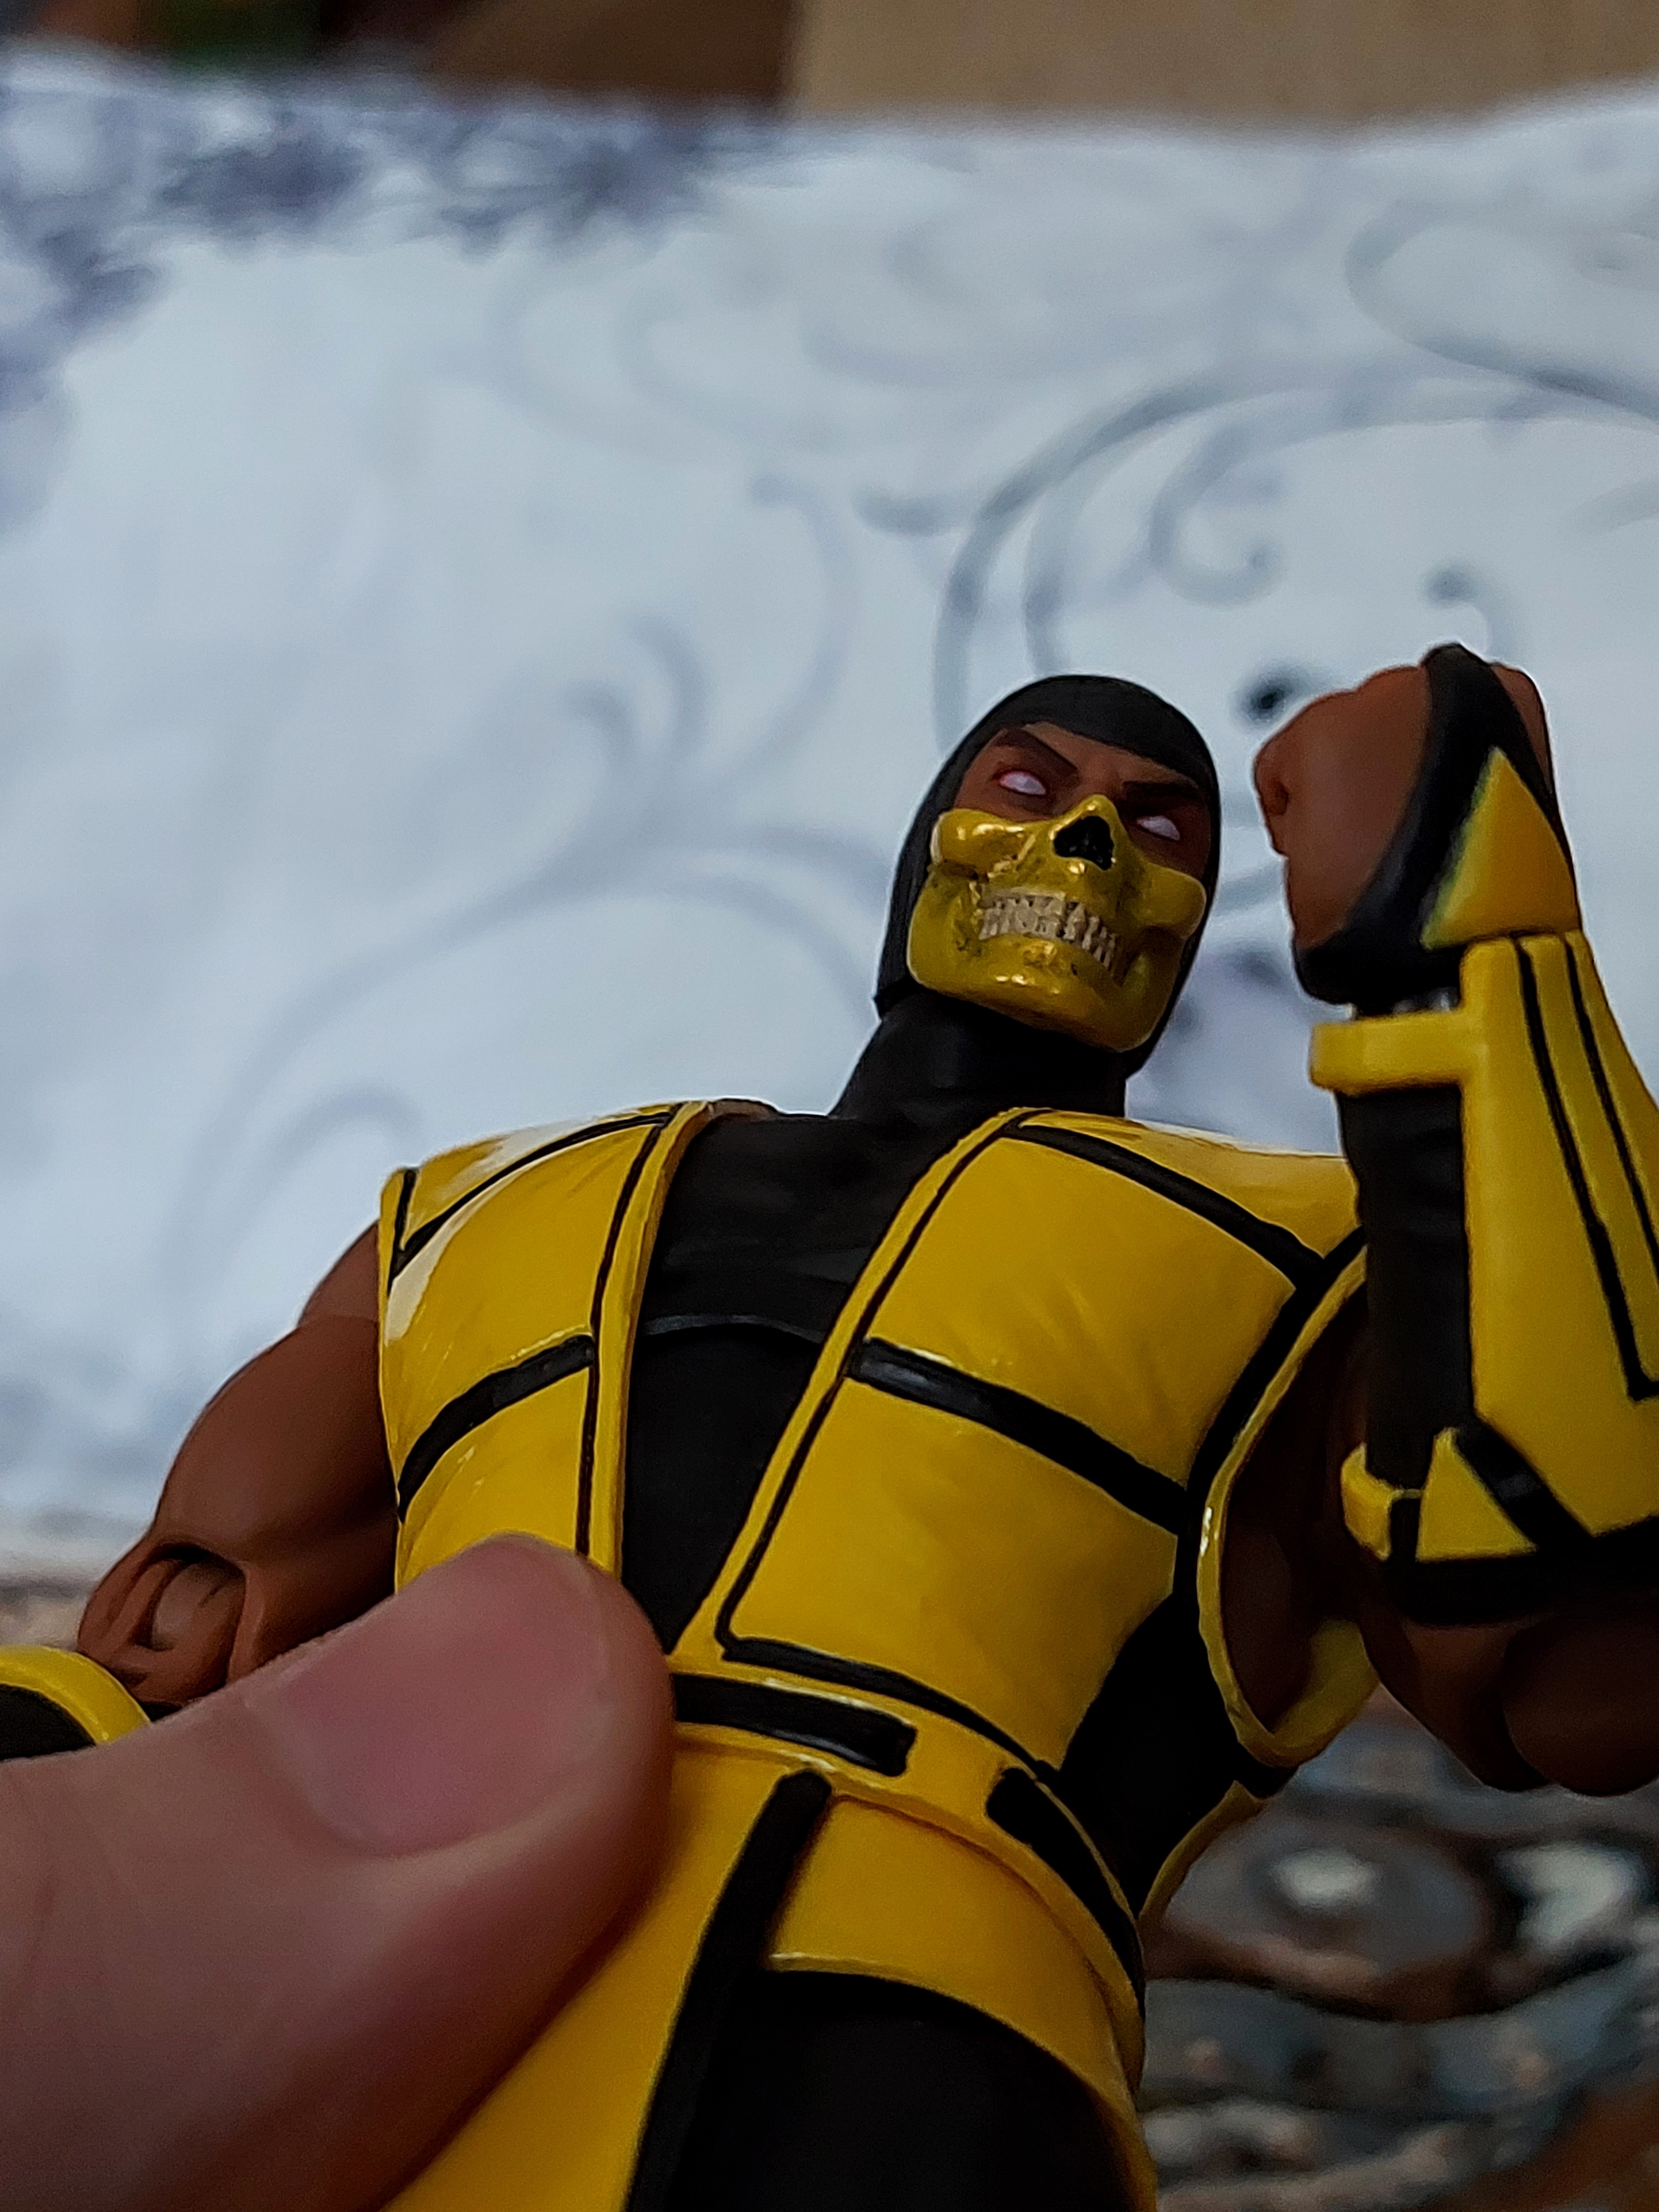
scorpion, storm, collectibles, yellow, water, thigh, personal protective equipment, recreation, boats and boating equipment and supplies, human leg, leisure, fun, knee, fictional character, watercraft, hat, underpants, costume, selfie, wetsuit